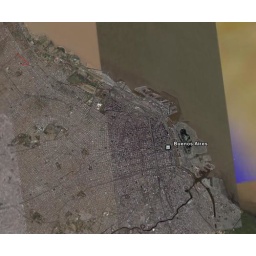
Downtown is where the Buenos Aires dot is. My house is the red arrow (or somewhere around there anyway).